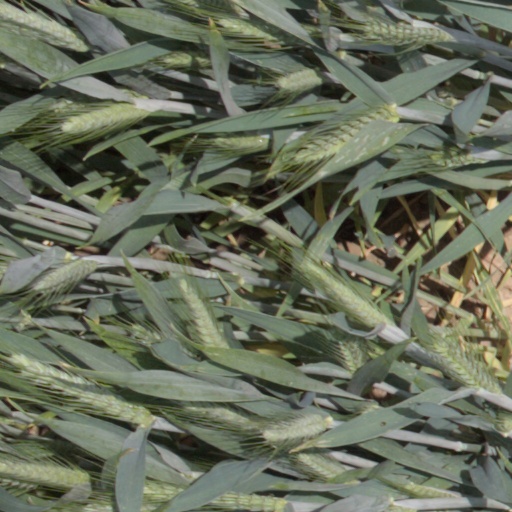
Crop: wheat